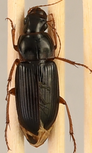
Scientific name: Harpalus pensylvanicus
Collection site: Konza Prairie Agroecosystem NEON (KONA), plot KONA_001